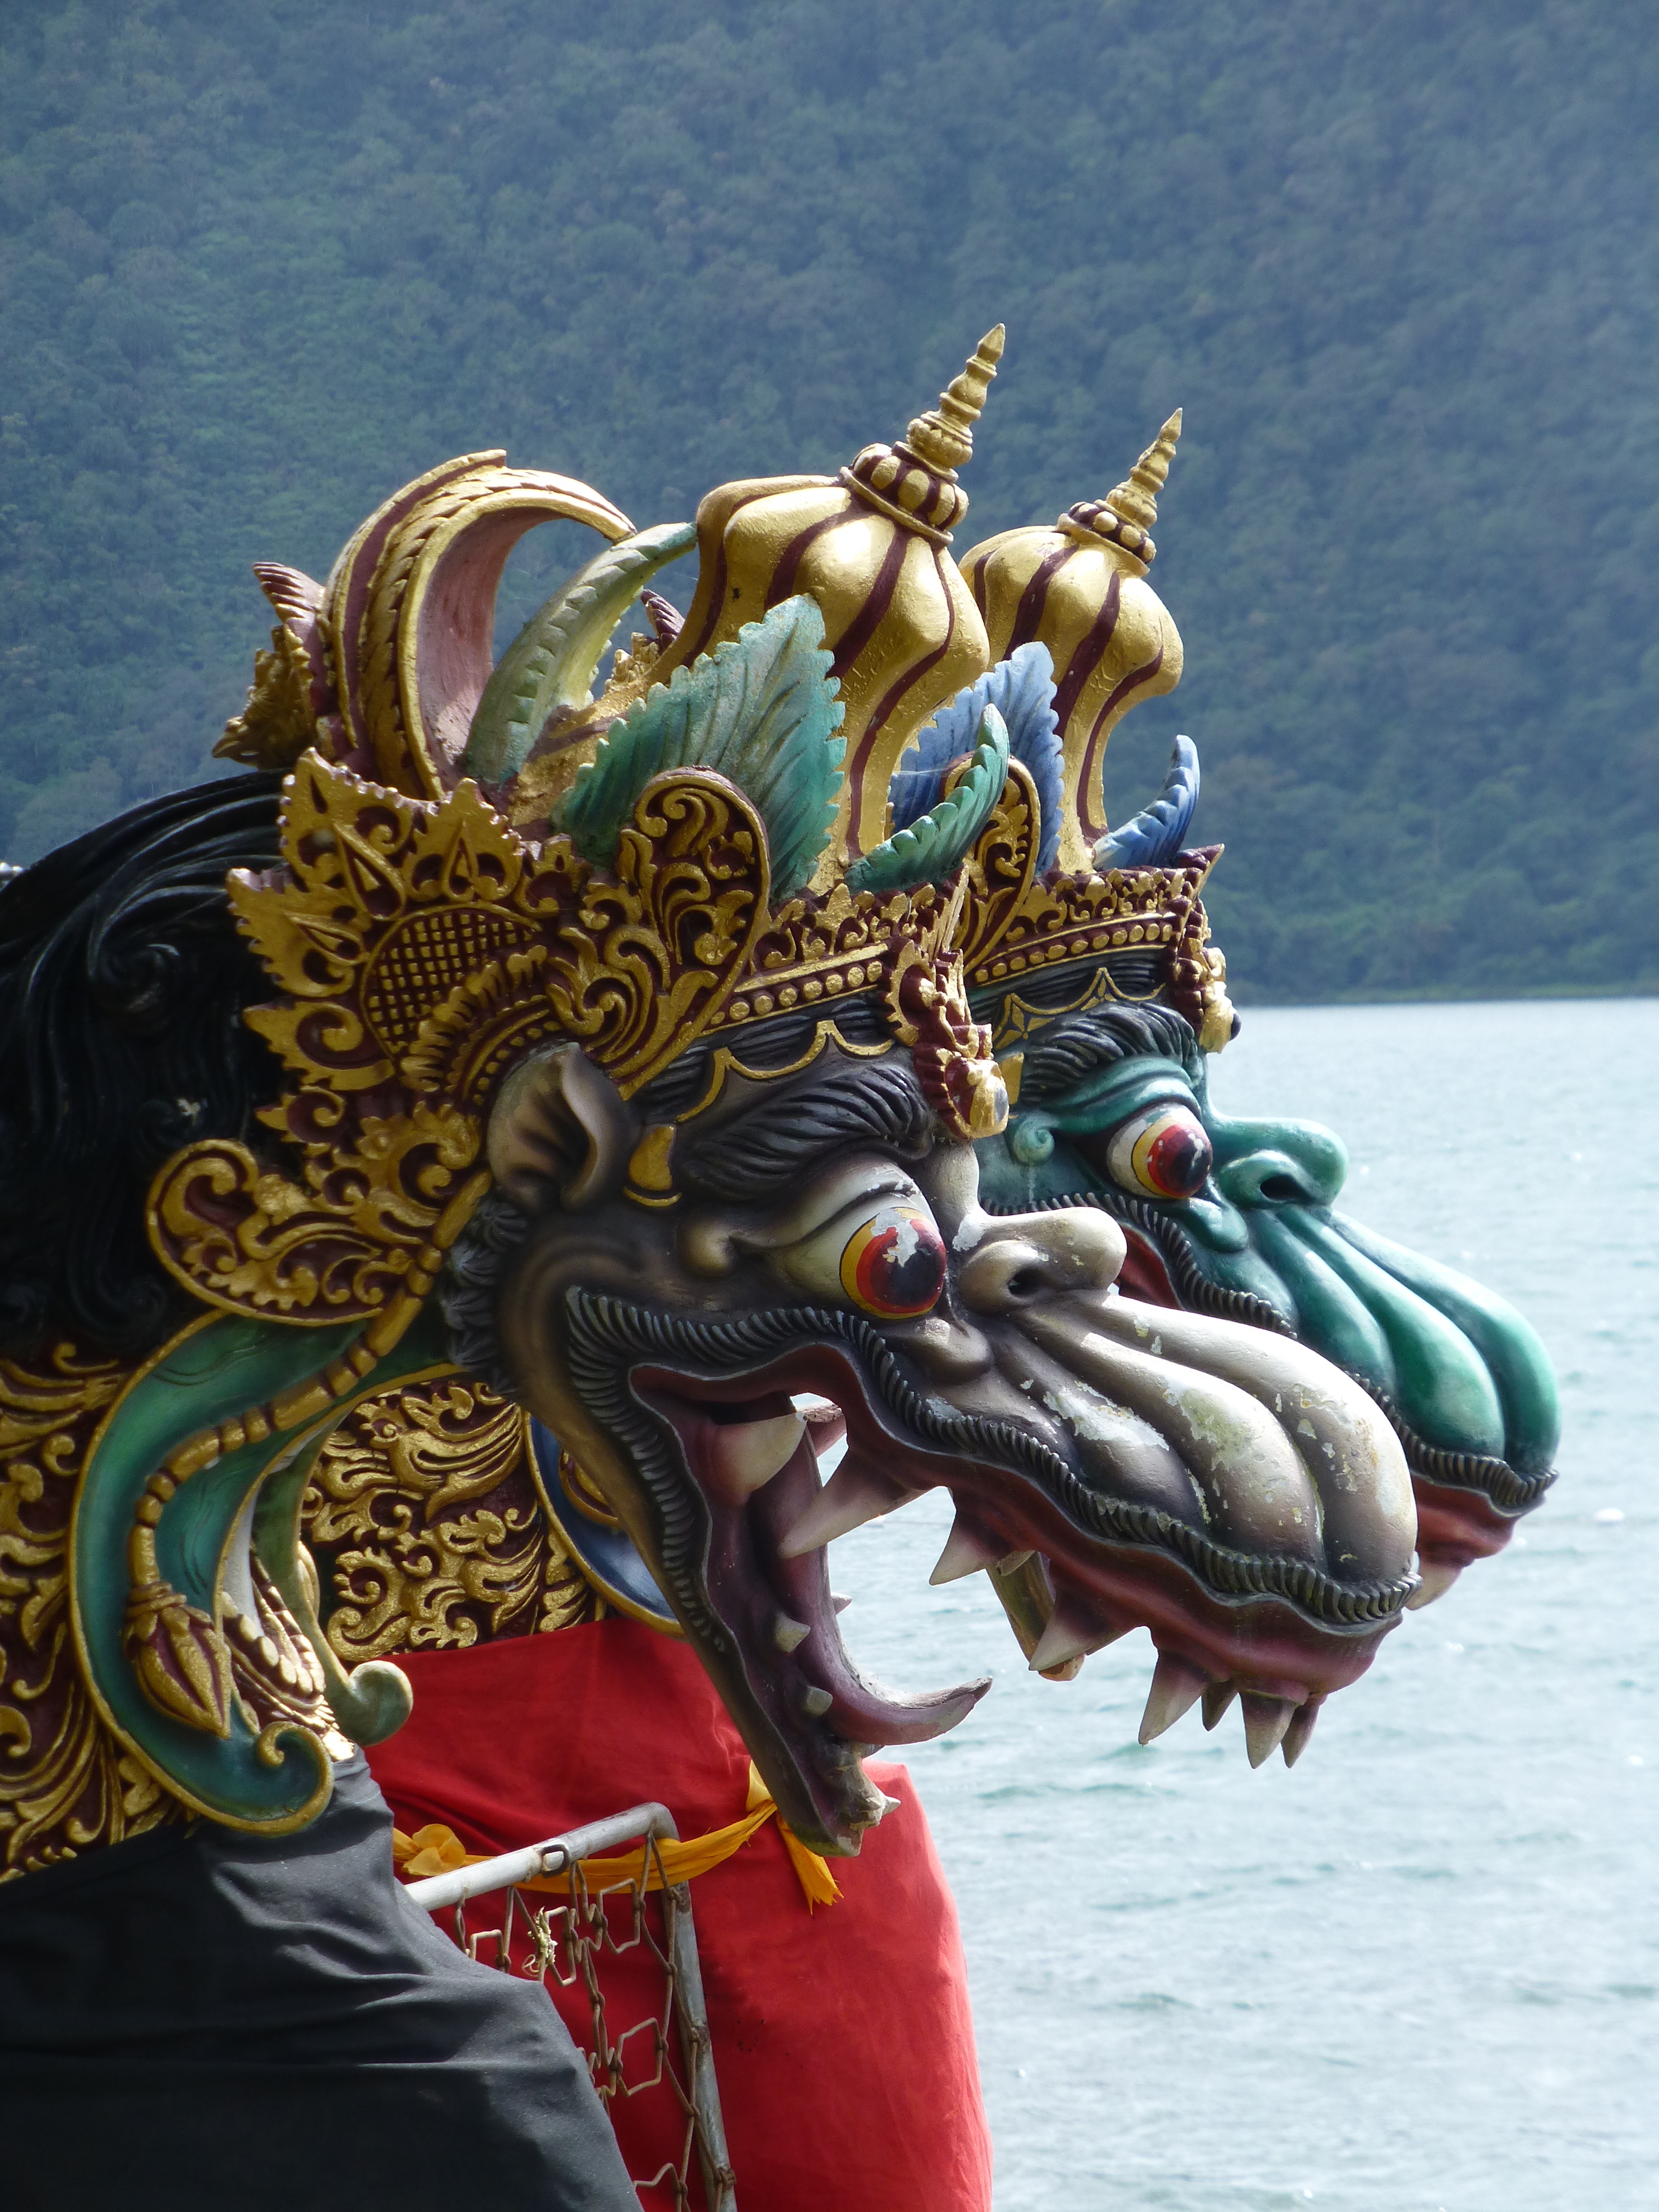
carnival, asia, festival, cool image, temple, tradition, cool photo, mythology, mythical creature, dragons, historical monument